Takiko Mizunoe

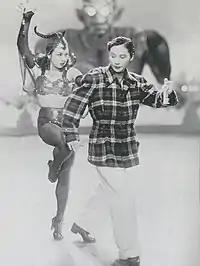
Mizunoe in "Hana Kurabe Tanuki Goten", her first major film role, in 1949

After the war, Mizunoe transitioned to a film career, beginning with 1949's "Hana Kurabe Tanuki Goten." She also appeared on television, including as a host of the now long-running New Year’s Eve music show "Kōhaku Uta Gassen" in its first few years on air. In 1954, she was hired as a producer for Nikkatsu, Japan's oldest major movie studio, becoming one of the first female film producers in Japan. Her first film, "Hatsukoi Kanariya Musume", was released the following year. In 1956, she produced the film adaptation of Shintaro Ishihara's "Season of the Sun", the debut film for Japanese film icon Yujiro Ishihara, Shintaro's brother. Mizunoe would go on to collaborate with the Ishihara brothers again on "Crazed Fruit", a controversial film that influenced foreign filmmakers such as François Truffaut. She discovered and promoted a number of other actors who would go on to successful careers in Japan's film industry, including Ruriko Asaoka and Masumi Okada, as well as current National Diet politician Akiko Santō. Mizunoe produced dozens of movies across a 16-year producing career before leaving Nikkatsu in 1970.